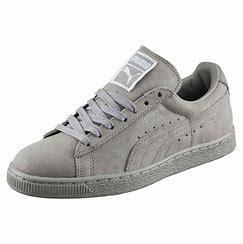
Brand: Puma
Model: Suede